LaToya Sanders

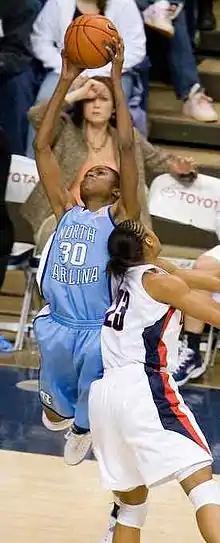
LaToya Sanders for North Carolina in a game against Connecticut.

Sanders attended the University of North Carolina. As a freshman at UNC she averaged 4.6 points, 3.0 rebounds and 1.5 blocks. She played in 30 games and ranked fifth in the ACC with 1.5 blocks per game. In her junior year she had a breakout season in her first year as a starter. She started all 38 games for the Tar Heels, establishing a school record for games started and games played in a season. She was second on the team and fourth in the ACC in field goal percentage (.550) and second in blocks (3.18 per game). Her 3.18 blocks per game were good for fifth in the NCAA. She registered a block in every game and five or more on eight occasions.